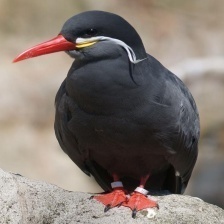
Species: INCA TERN
Scientific name: LAROSTERNA INCA